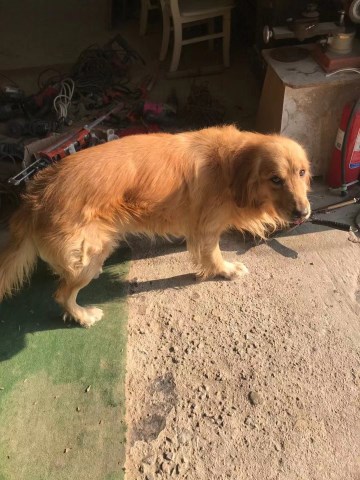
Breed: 5355-n000126-golden_retriever